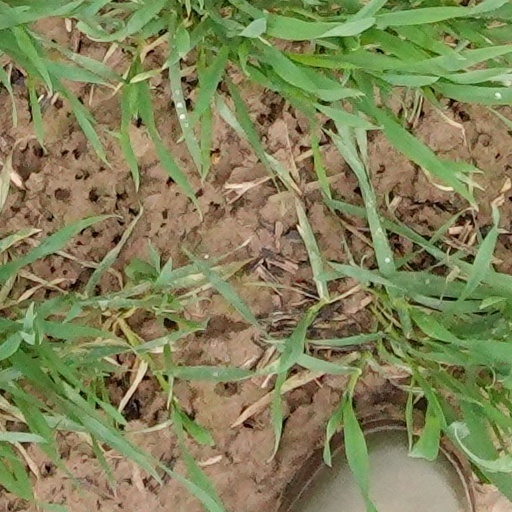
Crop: wheat